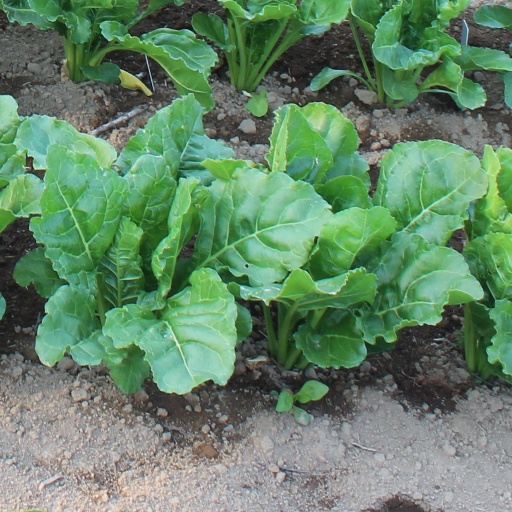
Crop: sugar beet